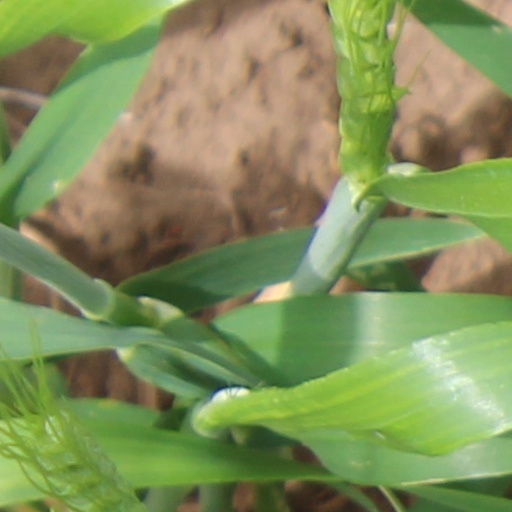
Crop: wheat